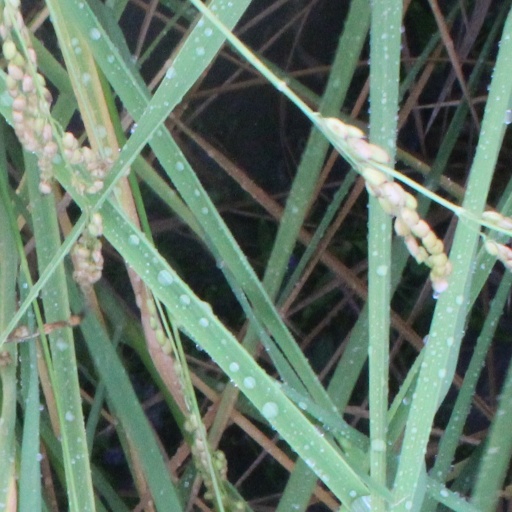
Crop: rice